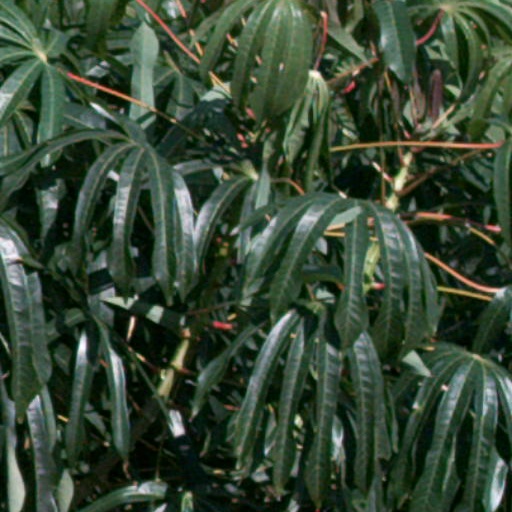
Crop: cassava